Echinus (Thessaly)

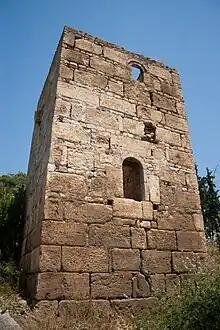
The medieval tower of Achinos, built by reusing ancient material (spolia)

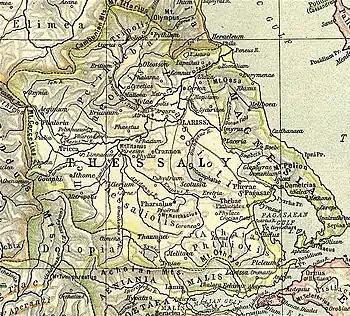
Map showing ancient Thessaly. Echinus is shown to the bottom centre on the Malian Gulf.

Echinus or Echinos was a town and polis of Phthiotis or of Malis in ancient Thessaly, situated upon the Malian Gulf, between Lamia and Larissa Cremaste, in a fertile district. It was said to derive its name from Echion, who sprang from the dragon's teeth. Demosthenes says that Echinus was taken by Philip II of Macedon, the father of Alexander the Great, from the Thebans. Philip II granted the town to the Malians in 342 BCE. From , it was part of the Aetolian League until 210 BCE, when it was captured by Philip V of Macedon, after a siege of some length. The Romans captured the city in 193 BCE and gave it back to the Malians in 189 BCE. Strabo mentions it as one of the Grecian cities which had been destroyed by an earthquake.